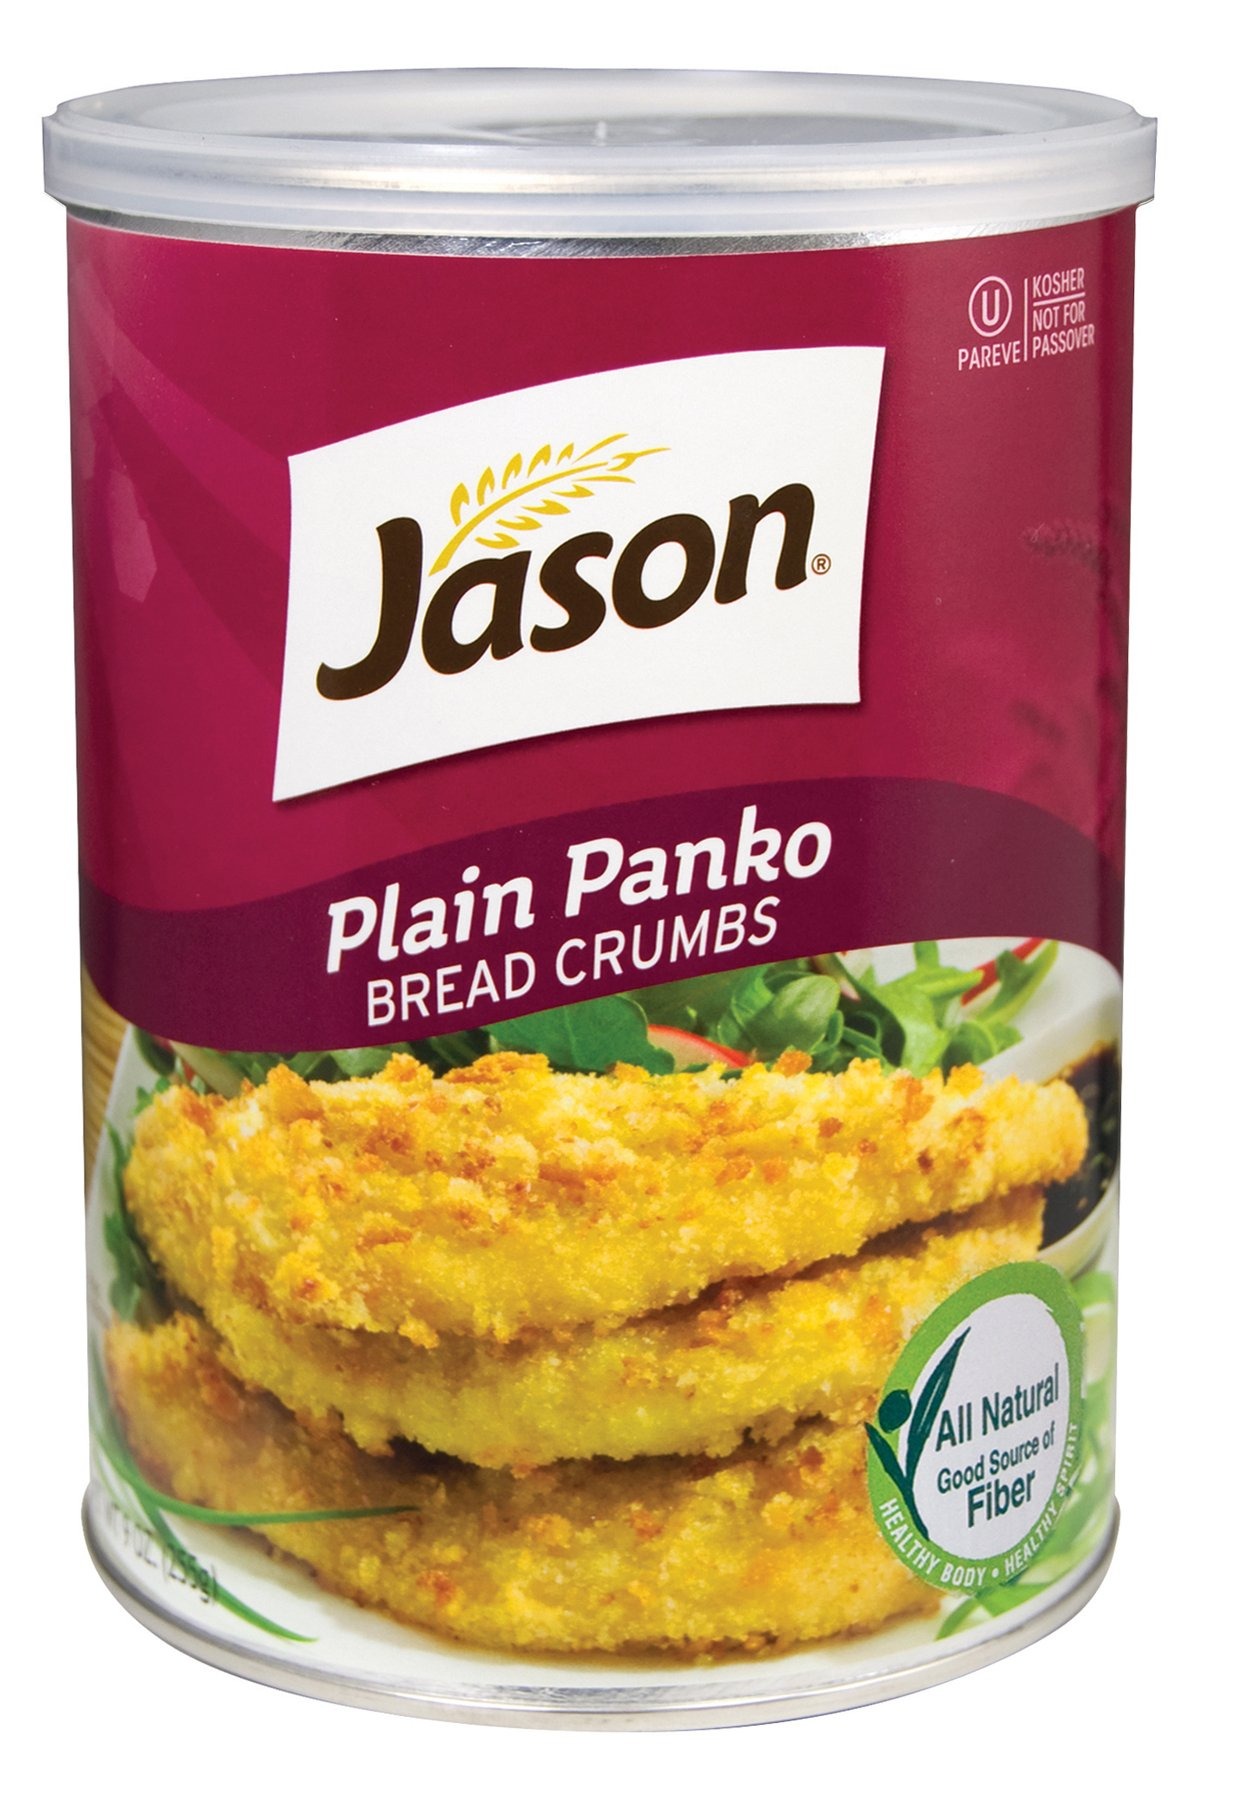
Item Name: Jason Bread Crumbs, Plain Panko, 8 Ounce
Bullet Point 1: All Natural
Bullet Point 2: Kosher
Bullet Point 3: Product of USA
Value: 9.0
Unit: Ounce

Price: 4.89